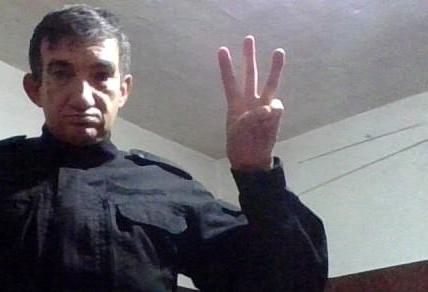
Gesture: three